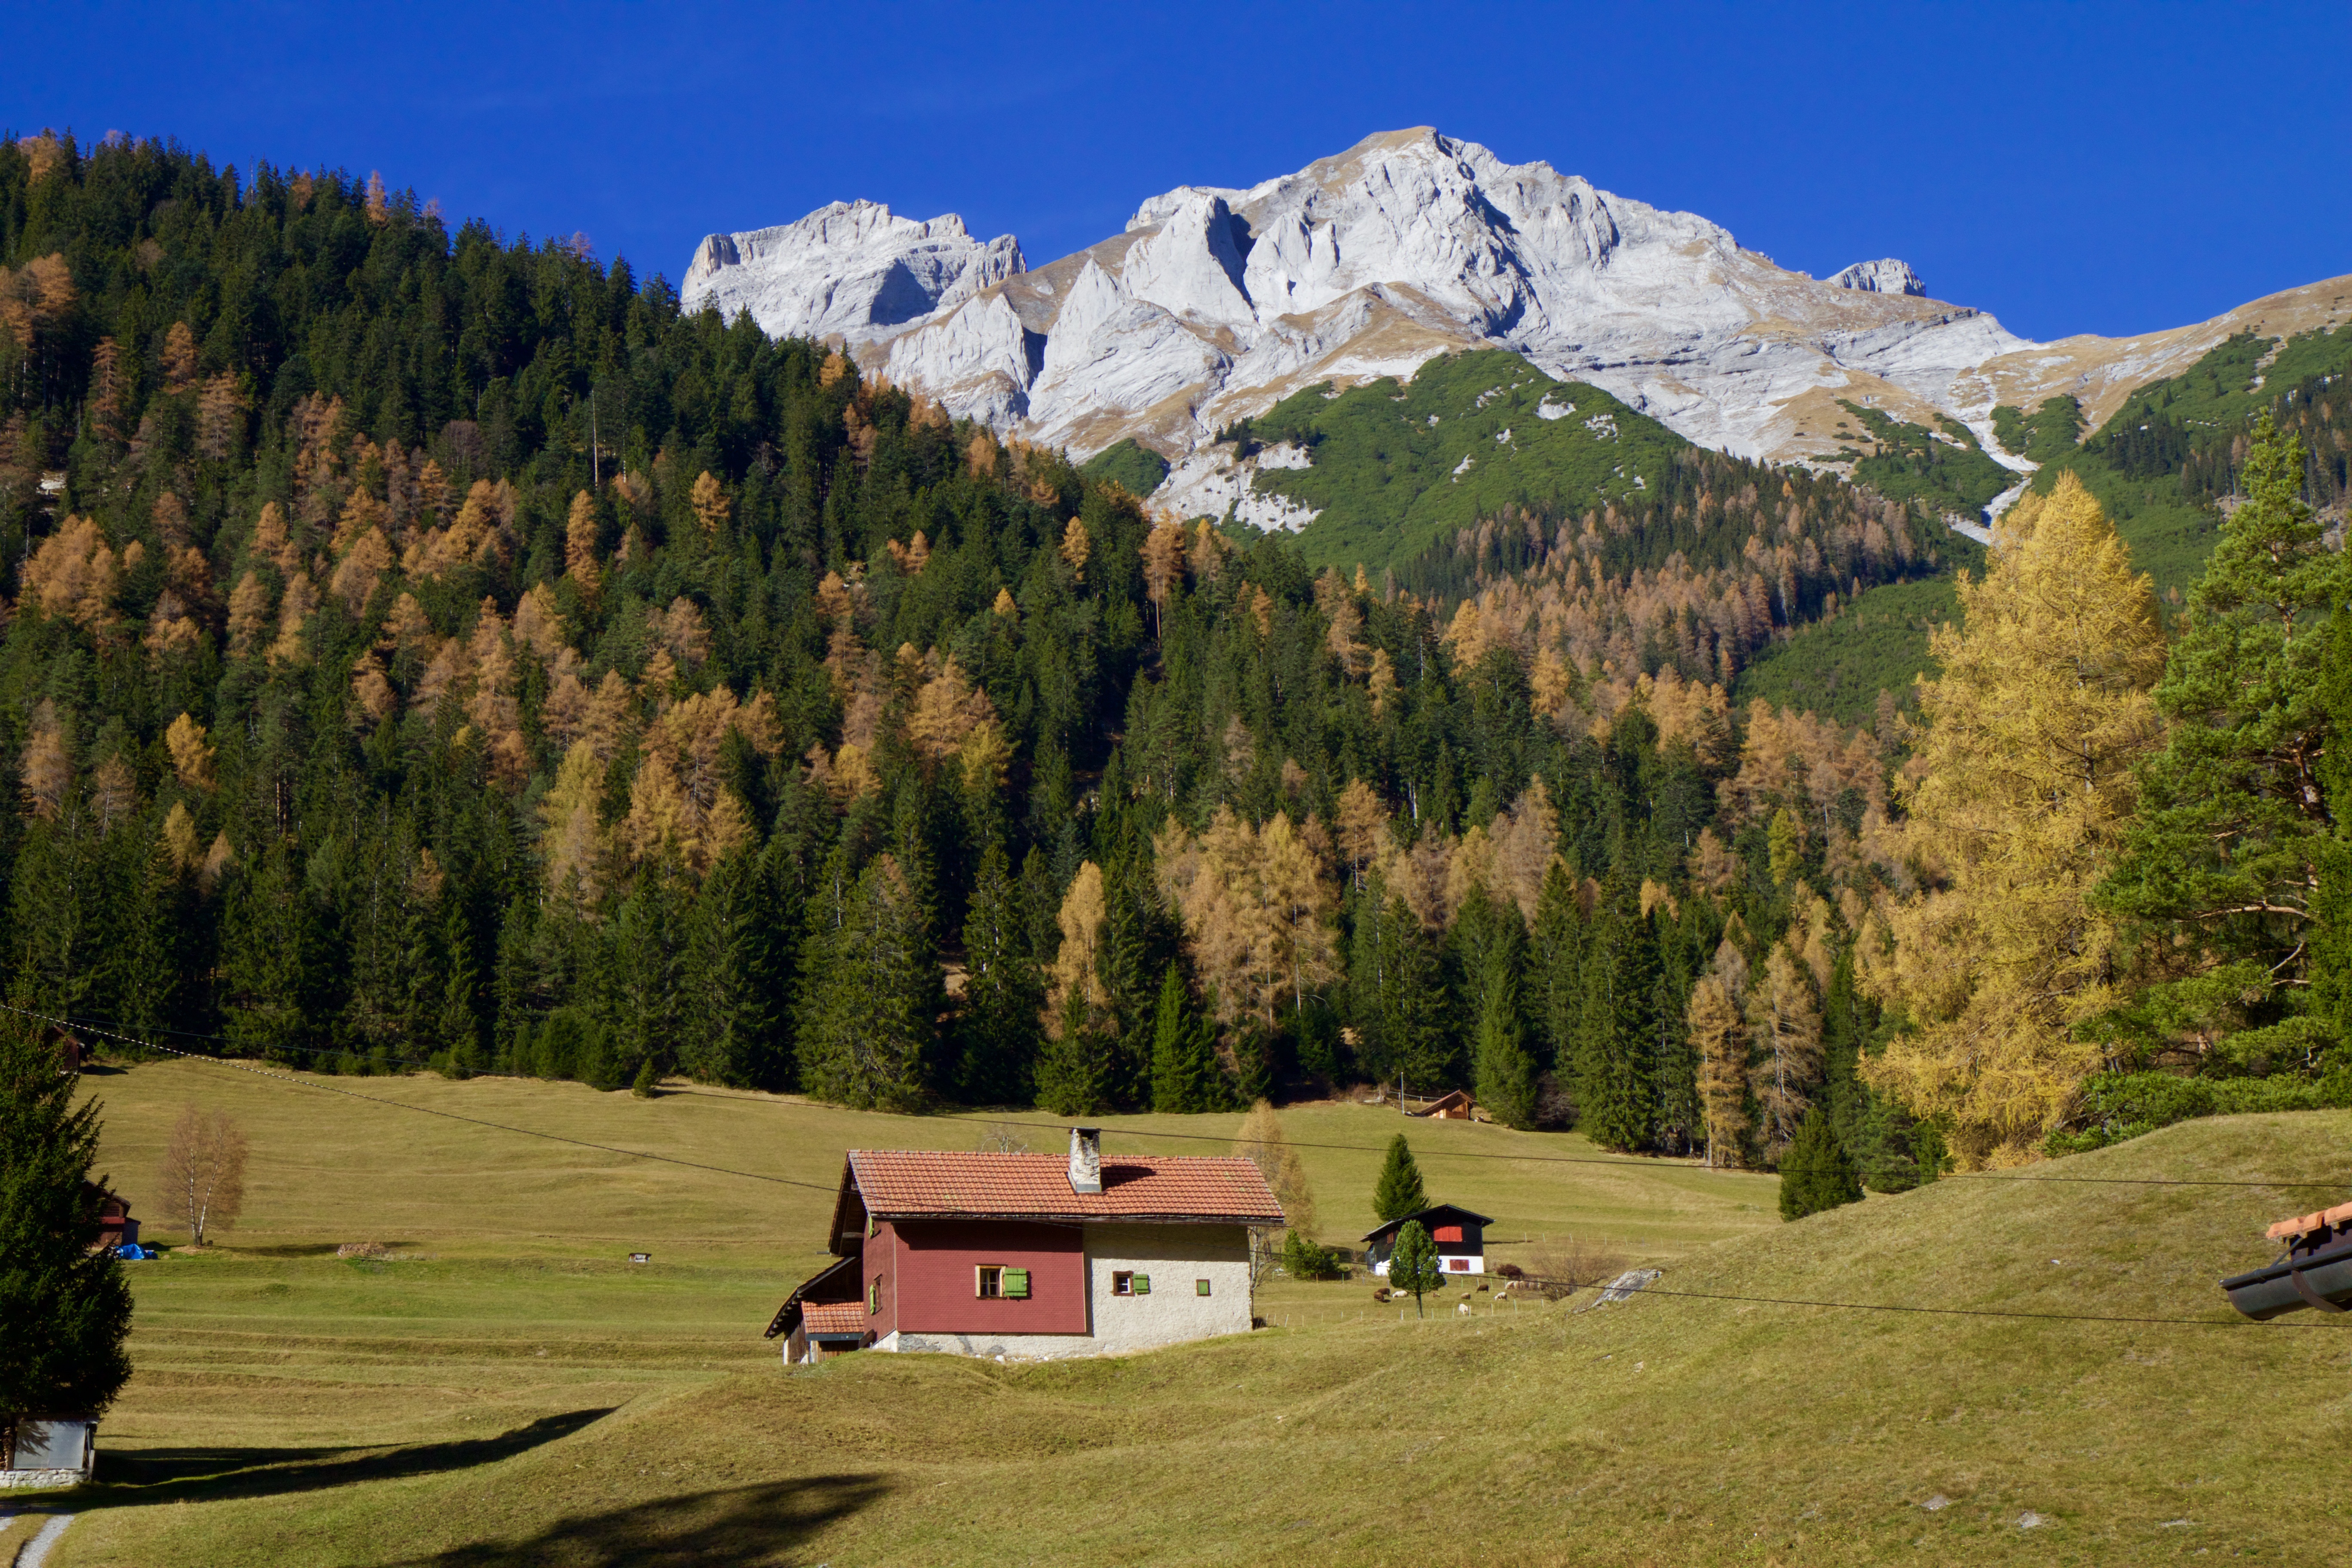
wilderness, walking, mountain, meadow, home, valley, mountain range, pasture, autumn, alpine, ridge, mountains, alps, plateau, fell, ecosystem, mountain pass, geographical feature, mountainous landforms